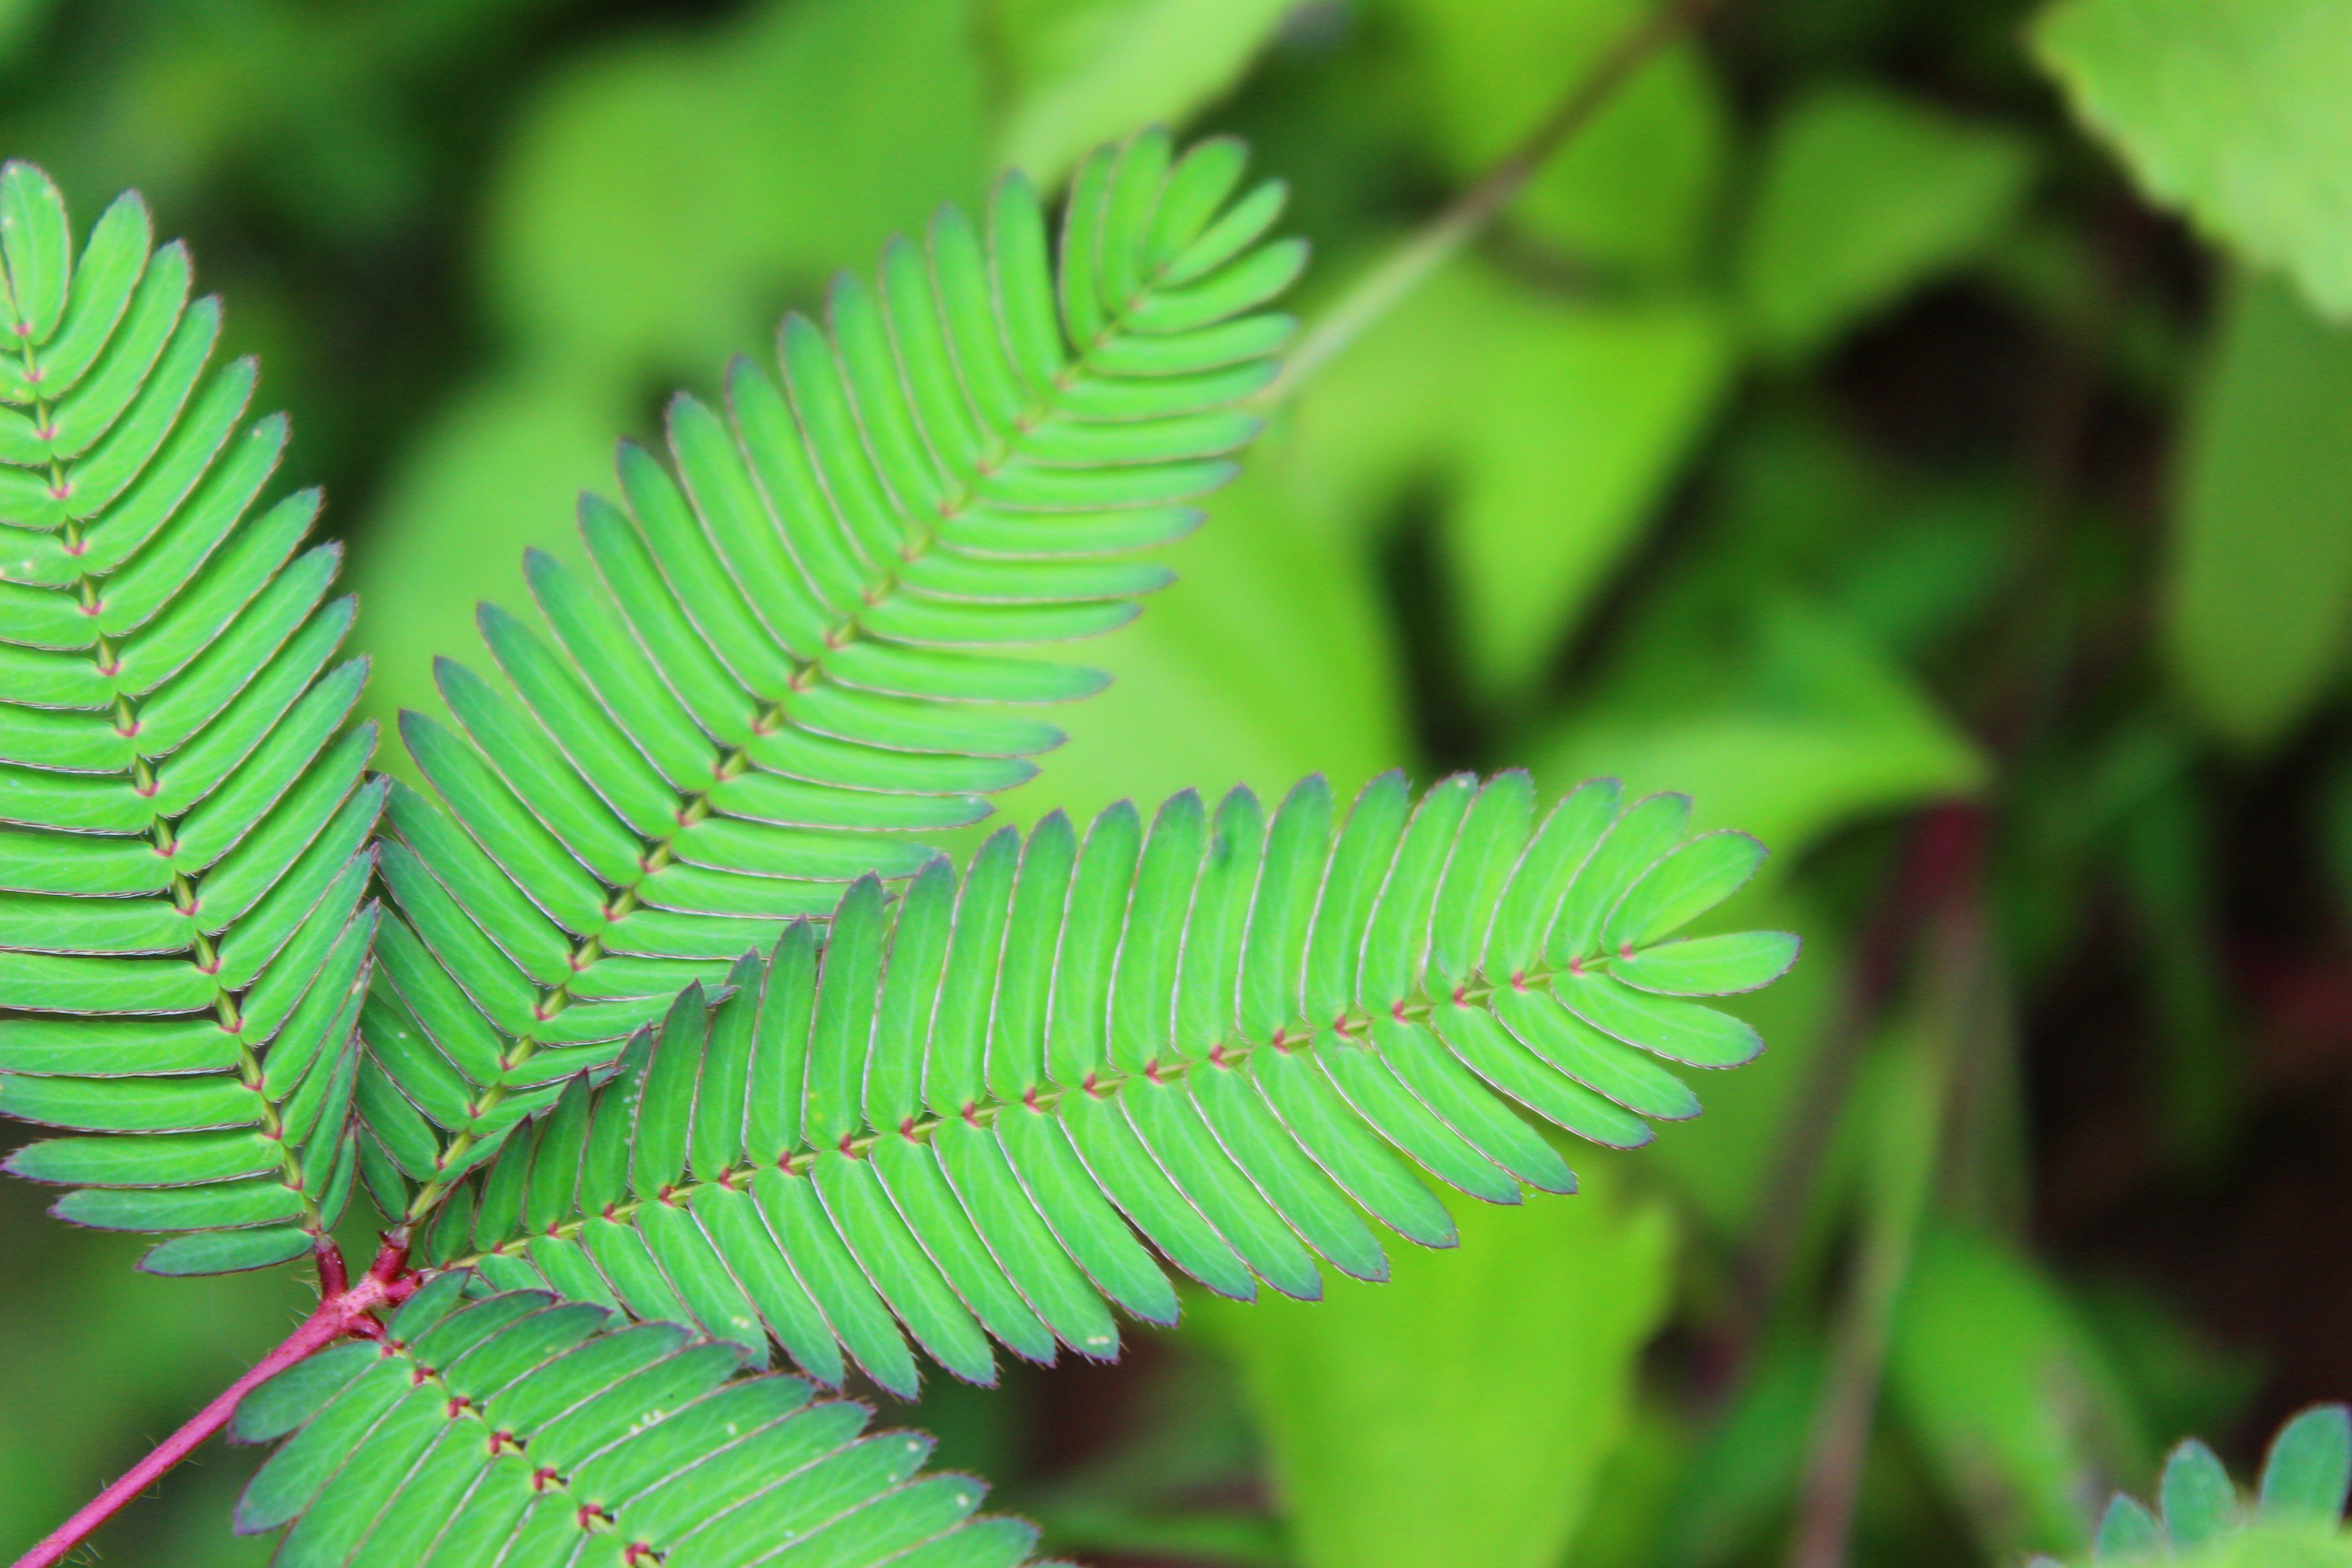
tree, nature, forest, grass, branch, plant, leaf, flower, green, natural, fresh, botany, garden, flora, fern, freshness, close up, vegetation, ecosystem, macro photography, plant stem, land plant, ferns and horsetails, vascular plant